Gu Chaohao

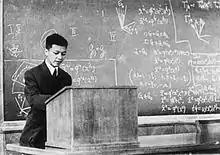
Gu in 1959

Gu Chaohao (May 15, 1926 – June 24, 2012) was a Chinese mathematician. He graduated from National Chekiang University (Zhejiang University) in 1948, and received a doctorate in physics and mathematical science from Moscow University in 1959. He was primarily engaged in research on partial differential equations, differential geometry, solitons, and mathematical physics. He served as vice president of Fudan University and from 1988 to 1993 as president of the University of Science and Technology of China. In 1980, he was elected an academician of the Chinese Academy of Sciences. He received the Highest Science and Technology Award in 2009.